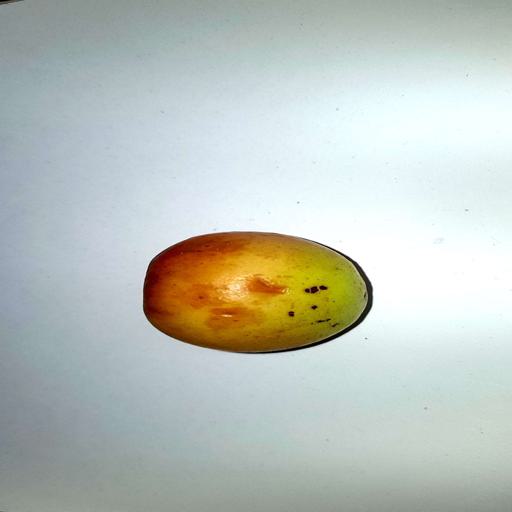
Label: bruised